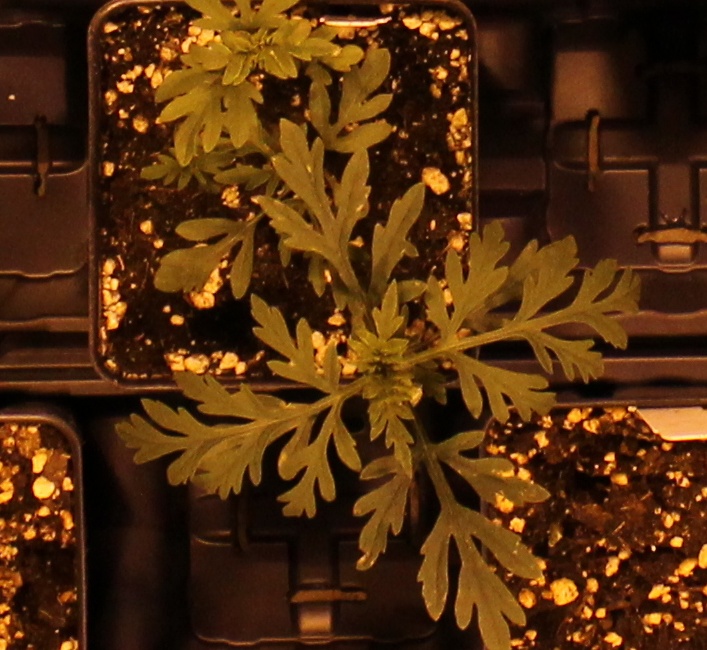
Label: Ragweed